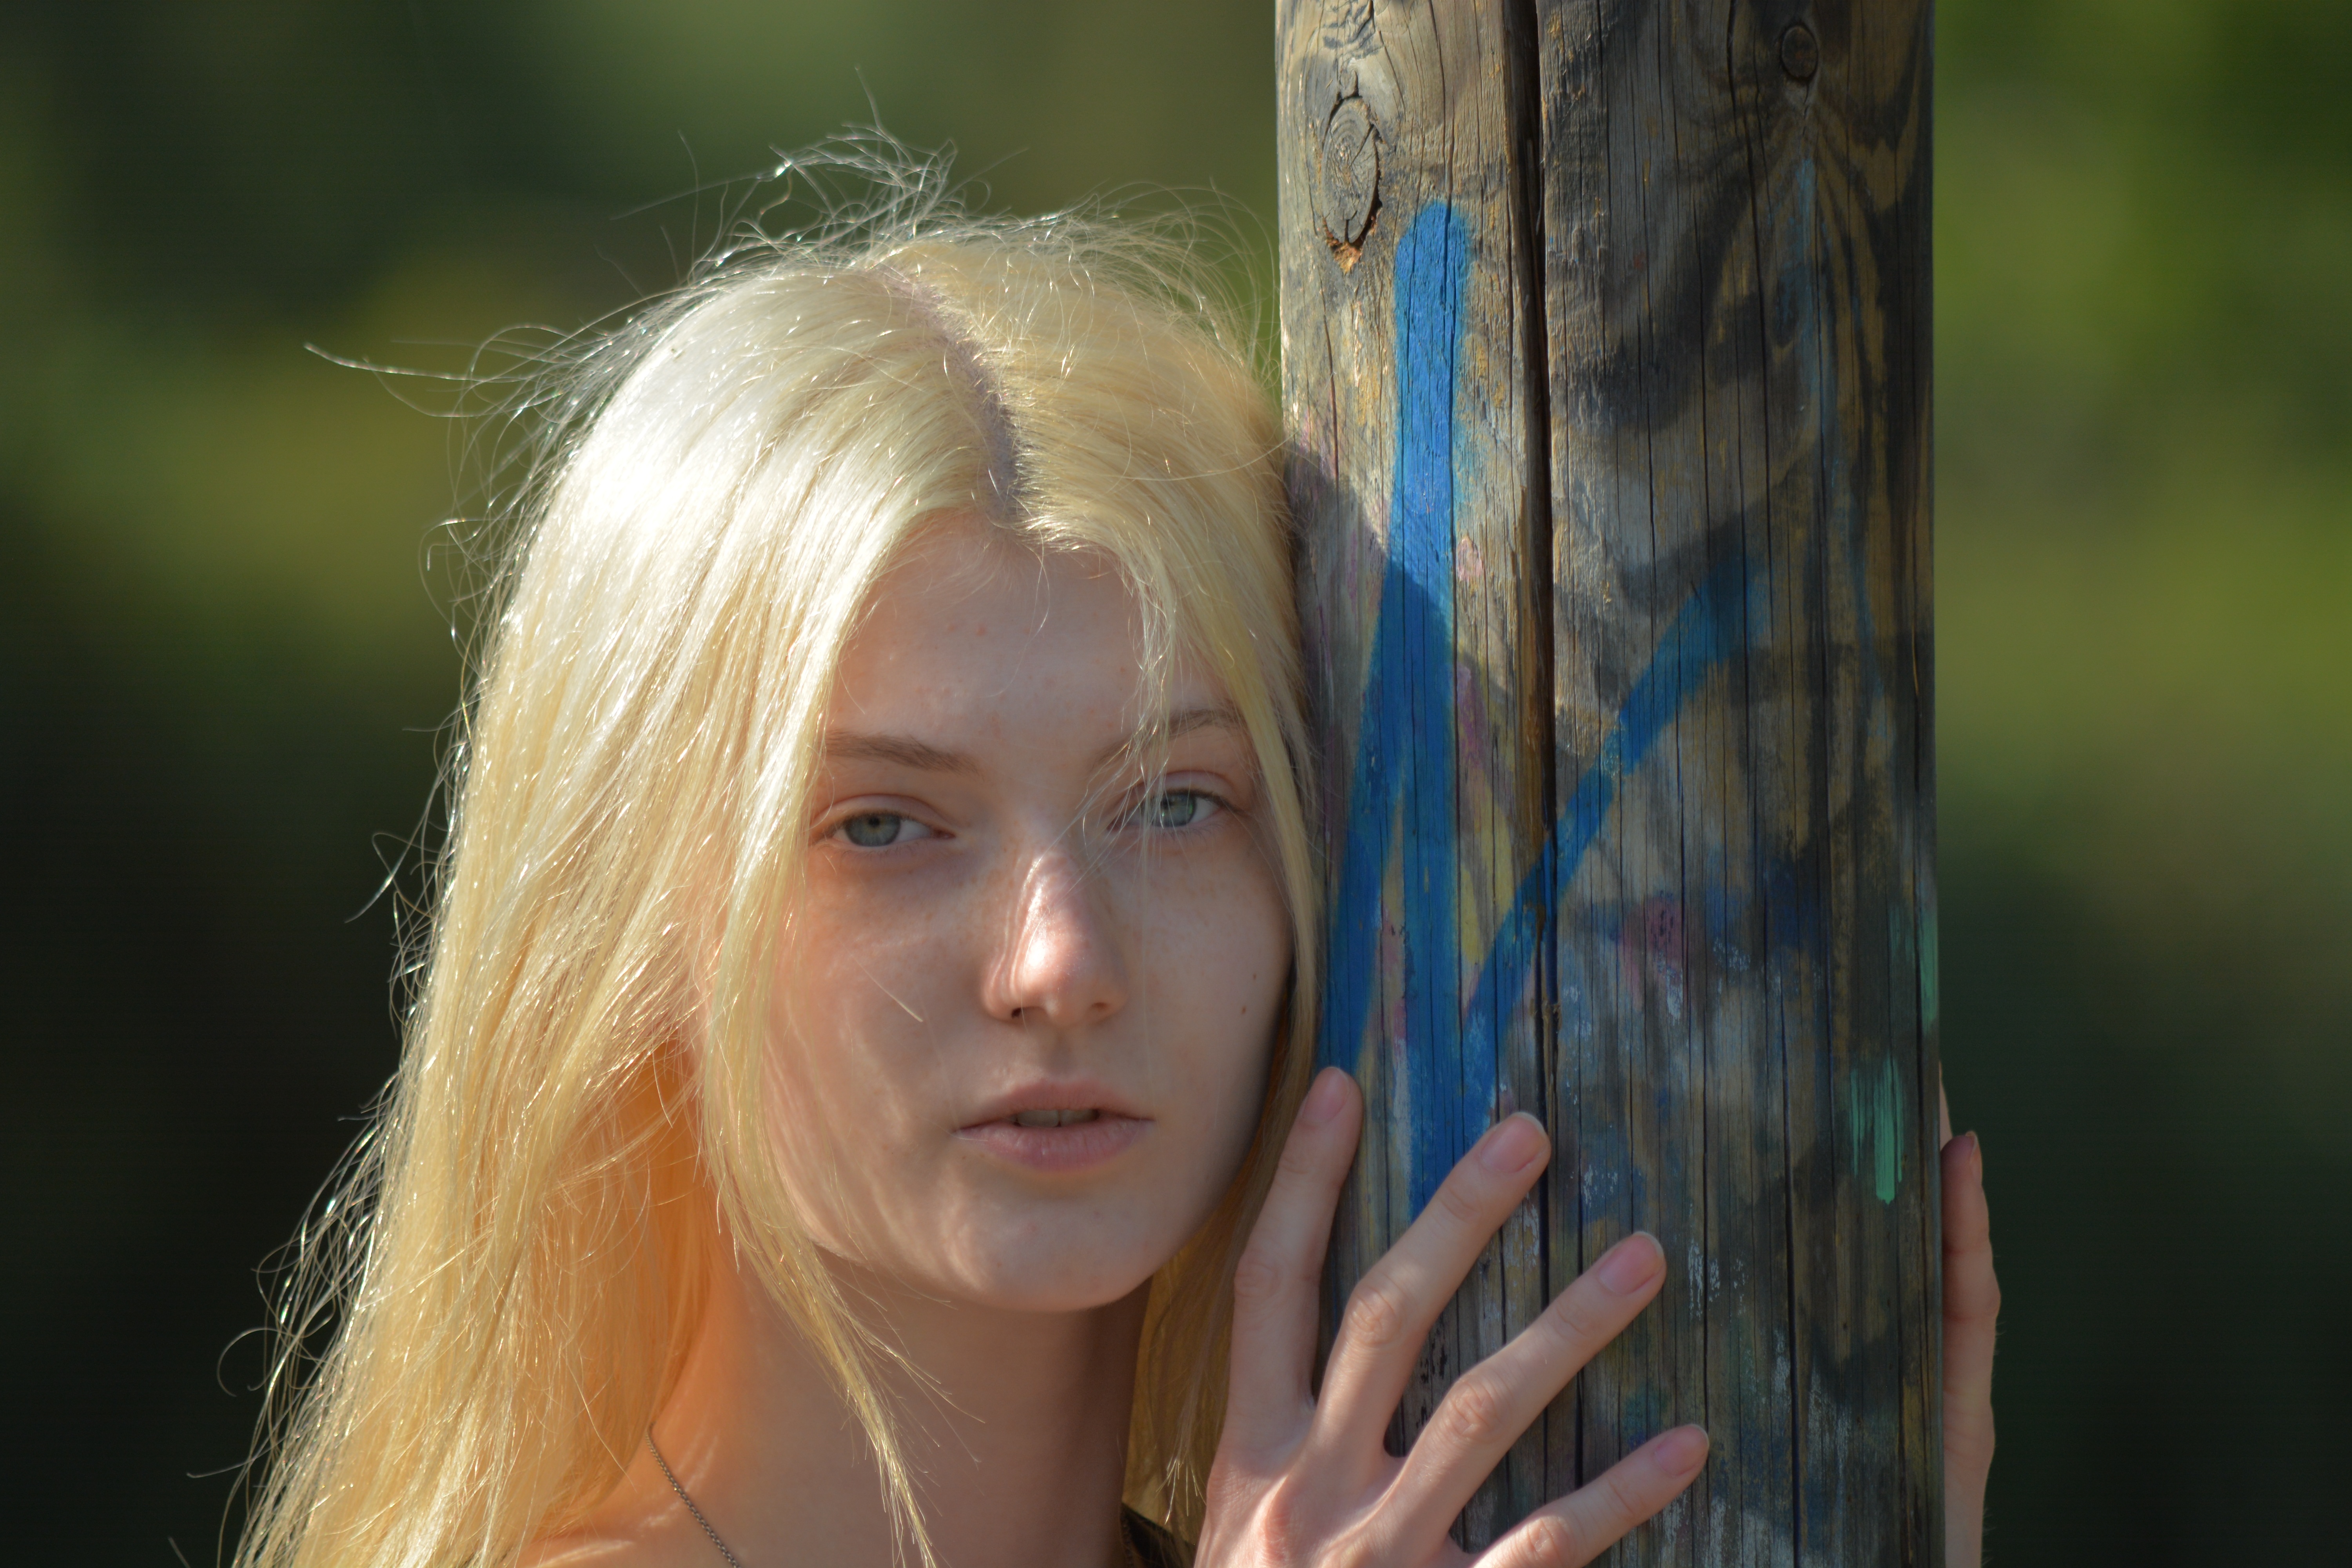
person, girl, woman, hair, photography, sunlight, portrait, model, young, spring, child, lady, facial expression, season, hairstyle, smile, long hair, close up, face, dress, eye, head, skin, beauty, blond, out, organ, longing, photo shoot, portrait photography